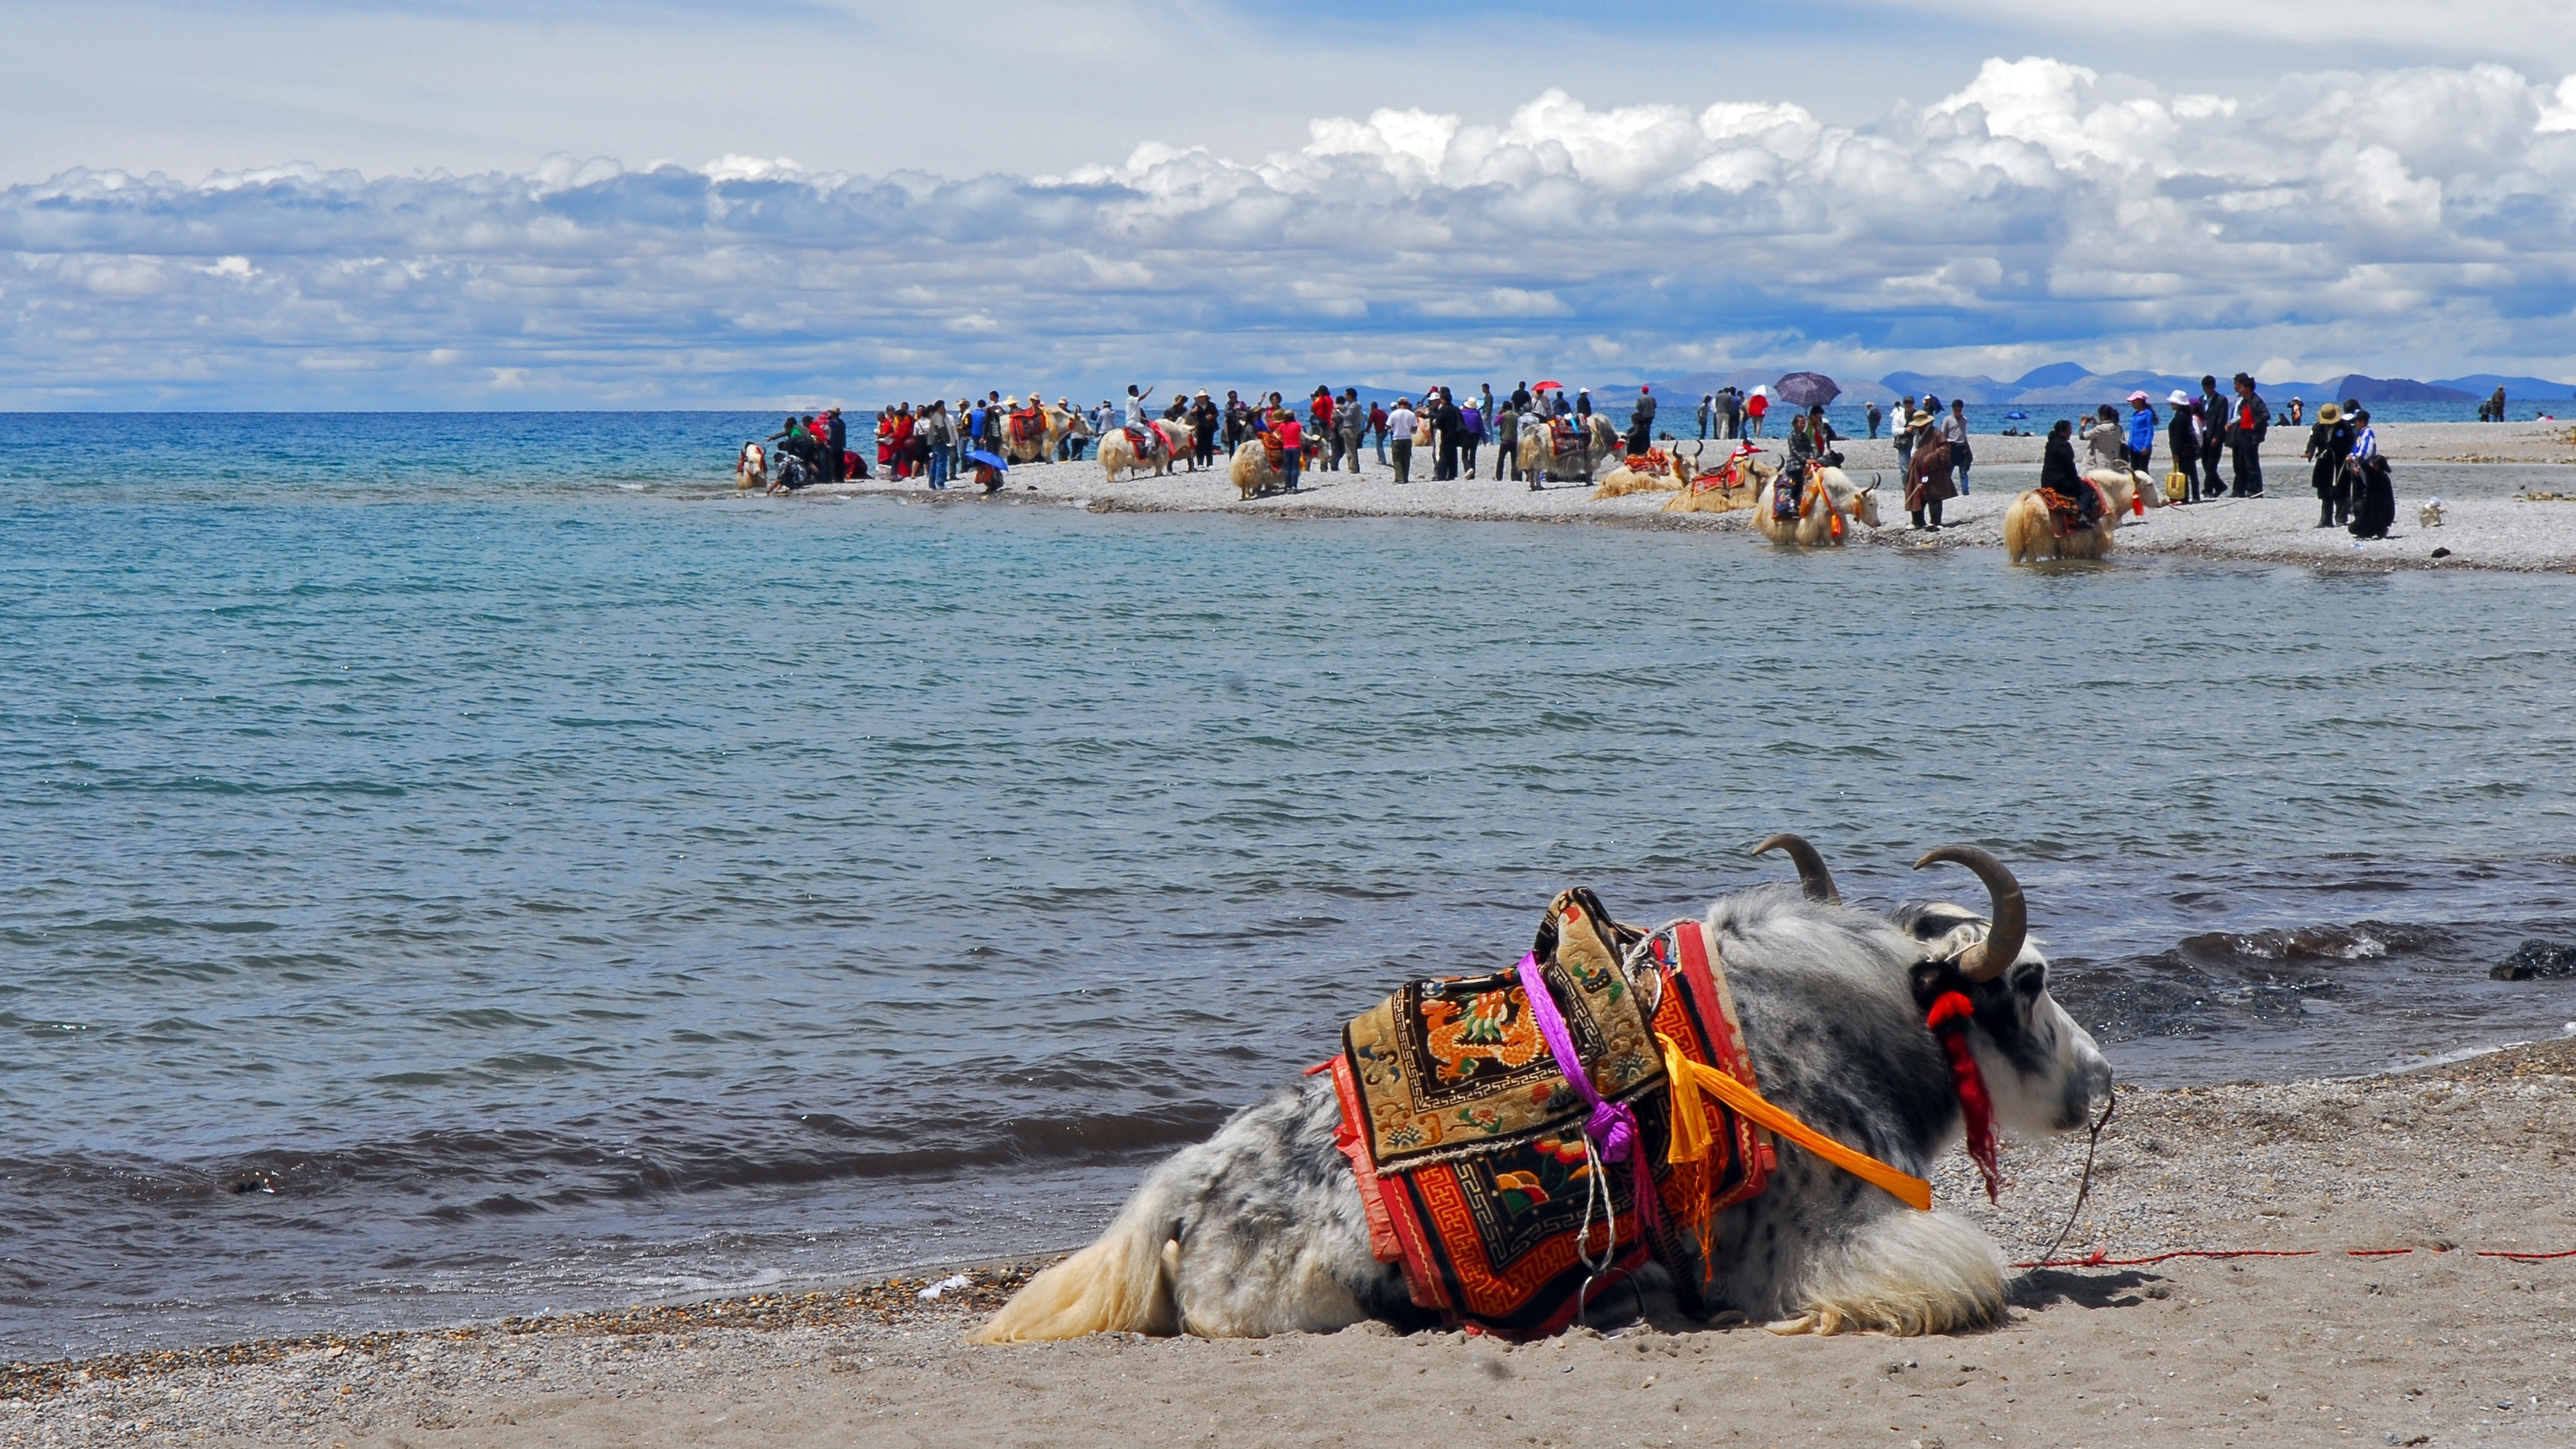
beach, sea, coast, sand, shore, lake, vacation, vehicle, tourism, body of water, tibet, yak, namstso